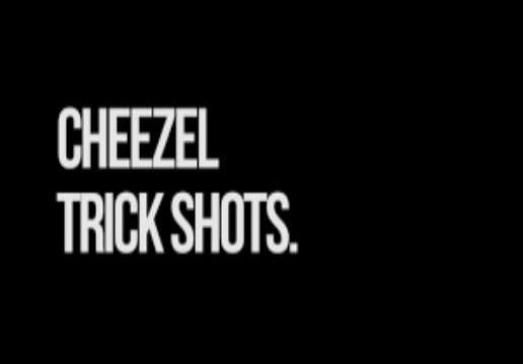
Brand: cheezels
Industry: Food